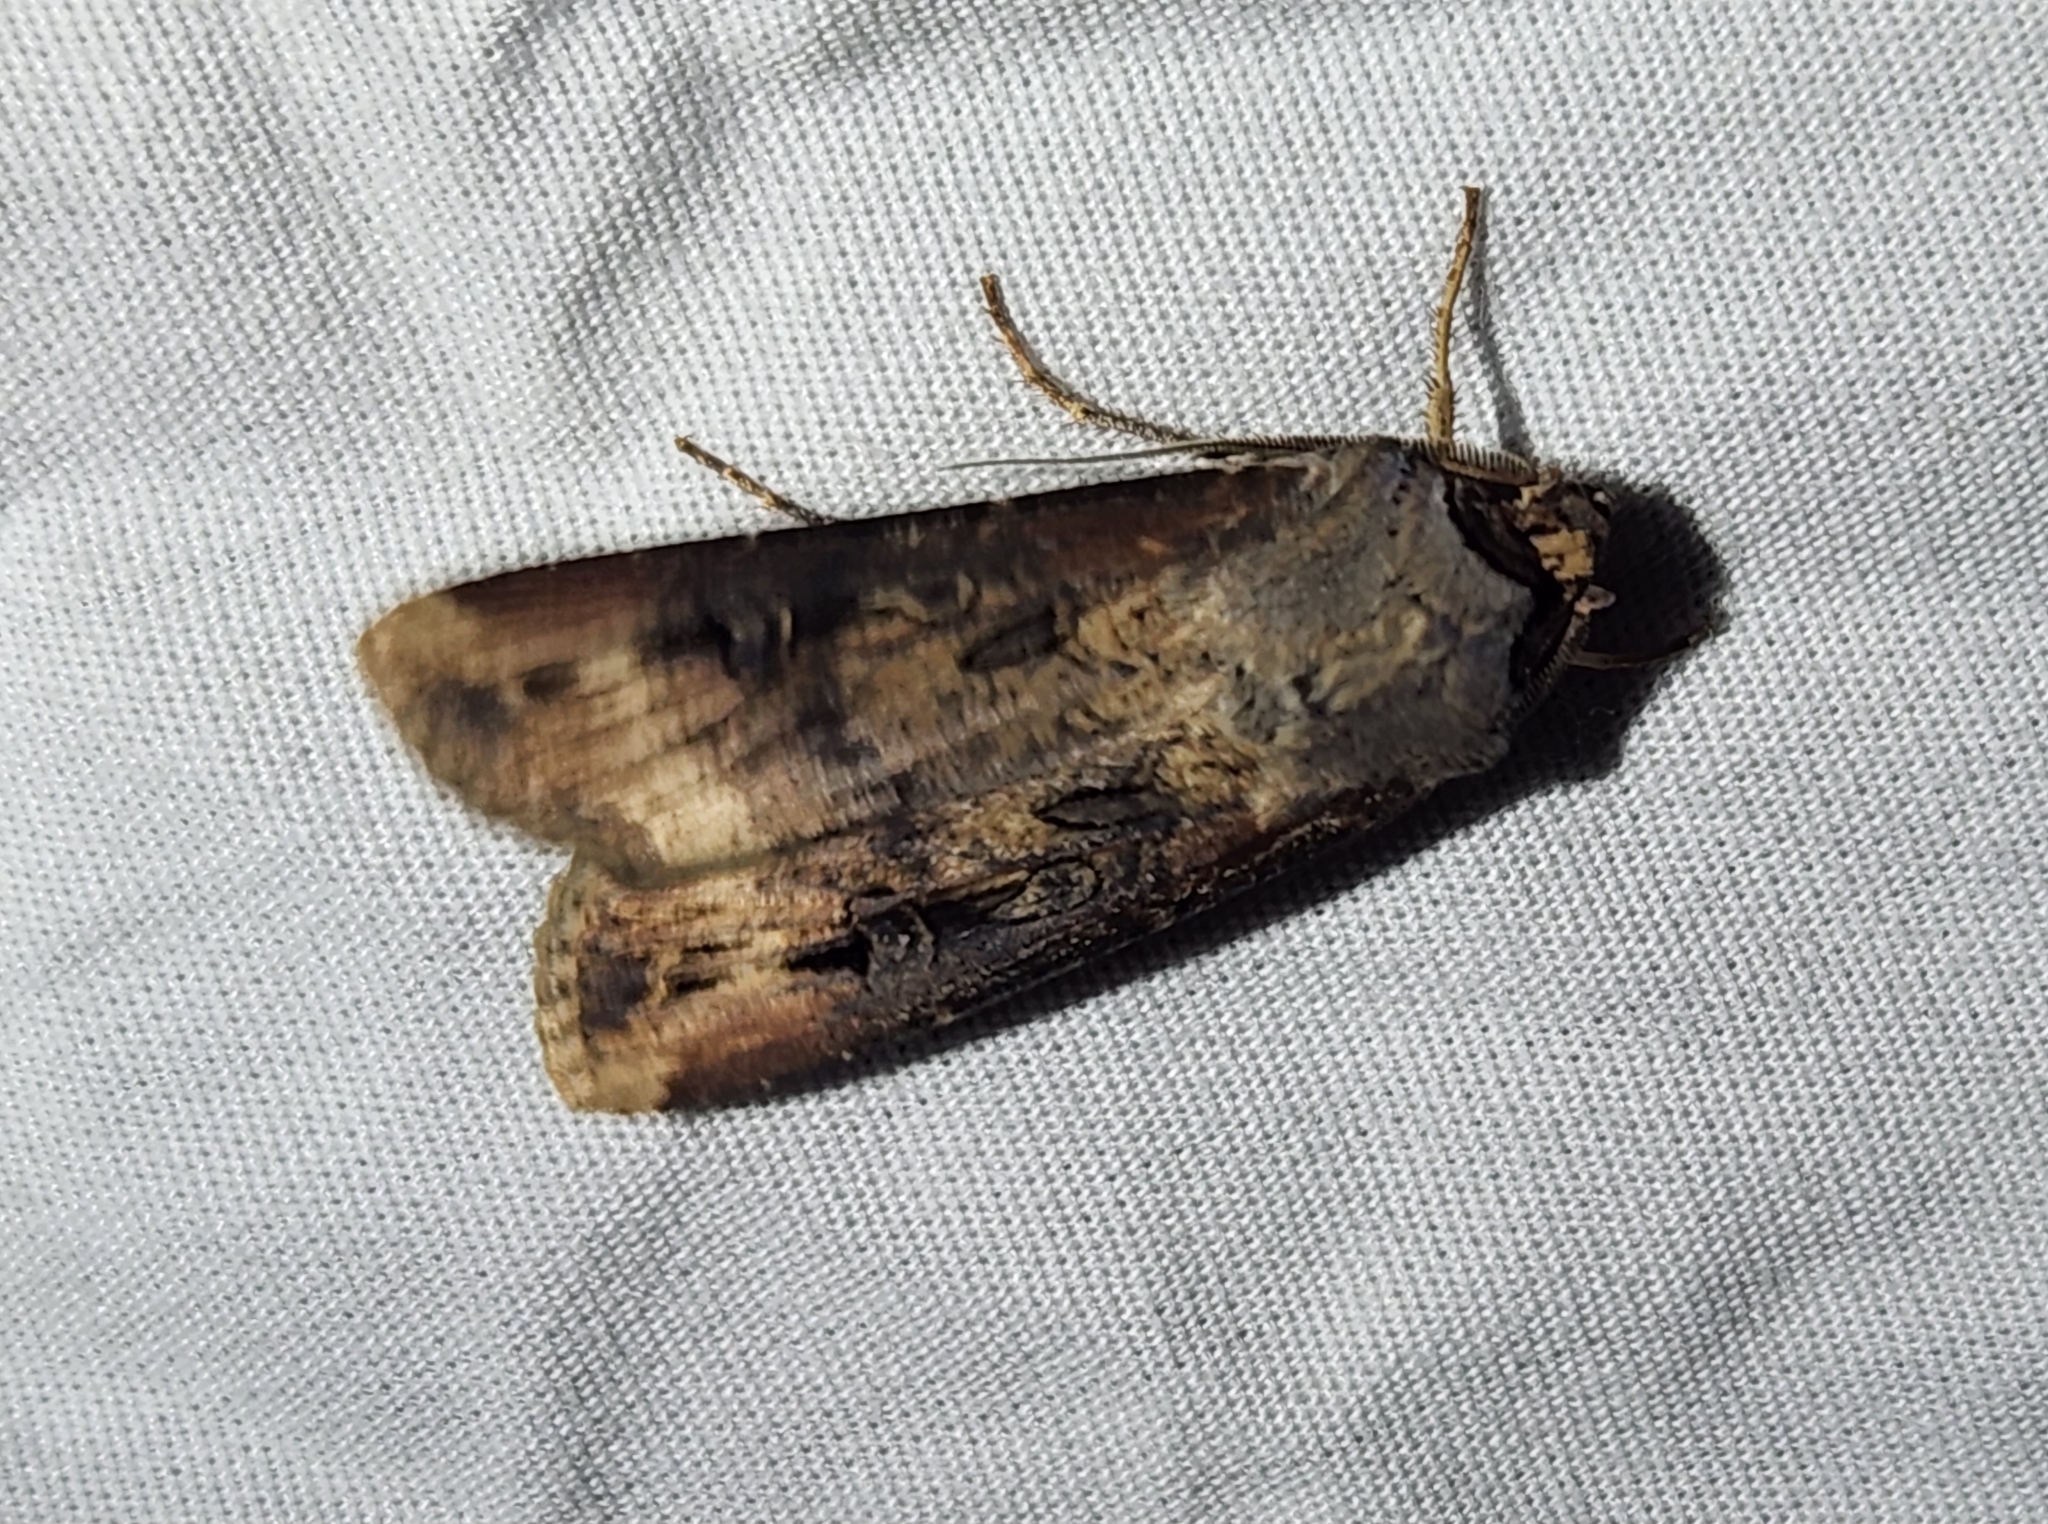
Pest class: cutworms